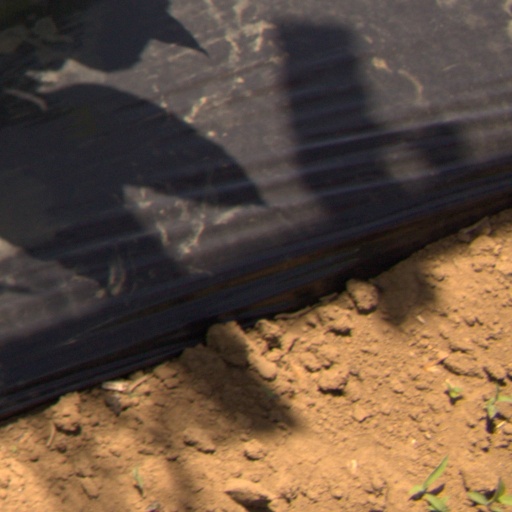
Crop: Jerusalem artichoke